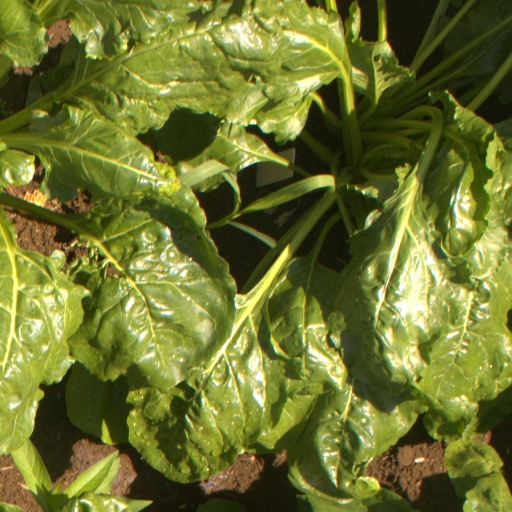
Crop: sugar beet